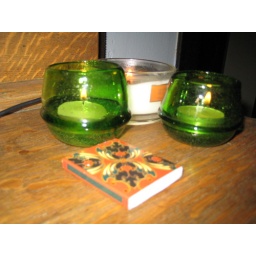
the two green holders are from jenny, the candle in the back was part of a set from jessica.